United Kingdom Hydrographic Office

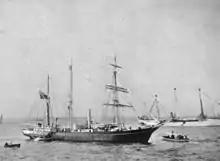
The expedition's ship "Nimrod" departing for the South Pole

During Rear-Admiral A. Mostyn Field's term as Hydrographer to the Admiralty Board, the Hydrographic Office lent instruments to the Nimrod Expedition of the British Antarctic Expedition led by Ernest Shackleton in 1907. Following the sinking of the in 1912, the Safety of Life at Sea (SOLAS) convention was established, and ice reporting and forecasting were introduced. During World War I, while Rear-Admiral Sir John F. Parry was Hydrographer of the Navy, the Hydrographic Office produced numerous new charts and products to support the Royal Navy.